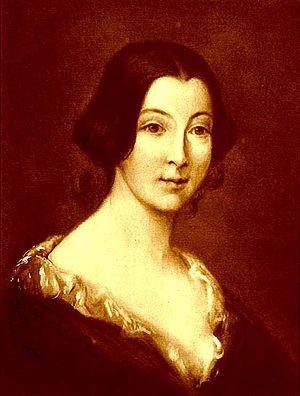
Clotilde de Vaux (1815-1846), née Clotilde-Marie de Ficquelmont, inspiratrice de Auguste Comte